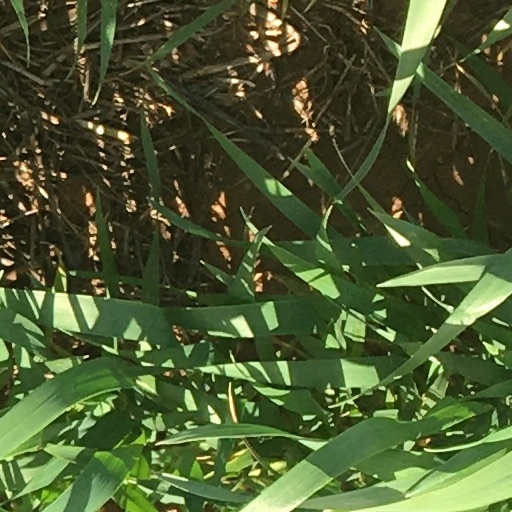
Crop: wheat